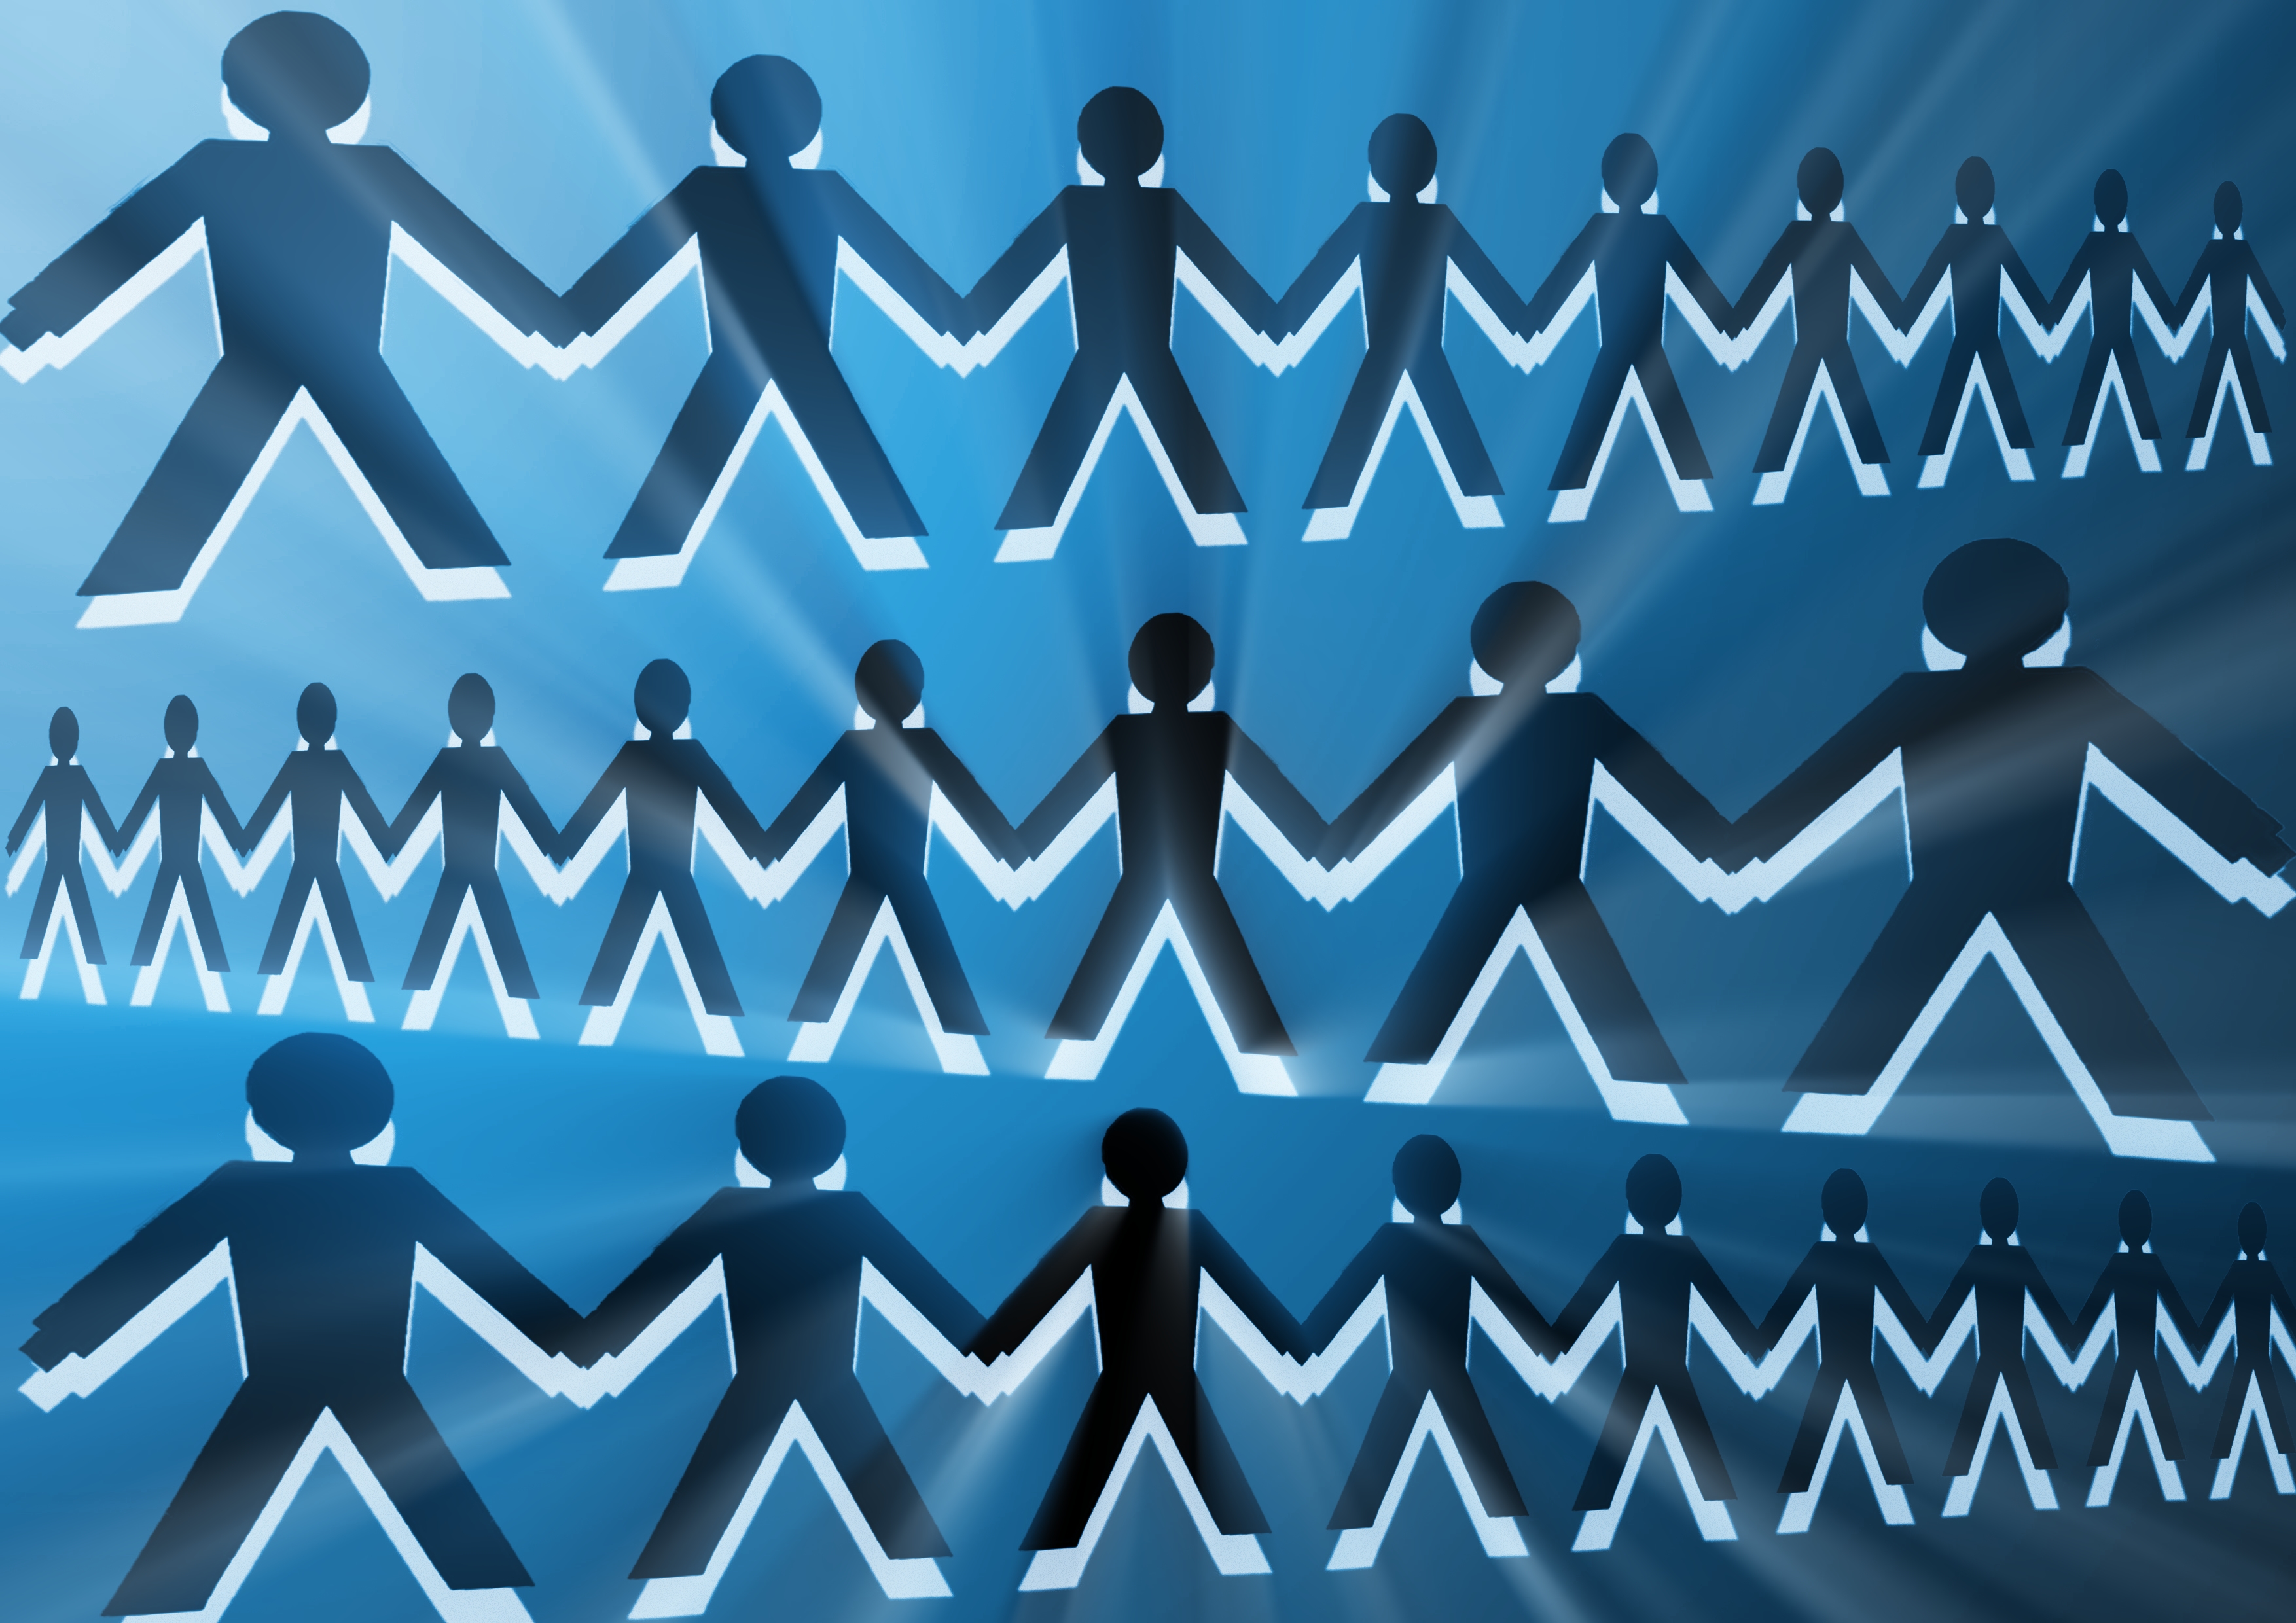
achievement, agreement, alliance, brotherhood, coalition, collaboration, community, concept, concepts, confidence concept, cooperation, cropped, crowd, culture, diverse, diversity, friends, friendship, group, hands, human, ideas, illustration, imagination, interaction, men, metaphor, motivation, partnership, people, potential, recruitment, relationship, shadow, strategy, strength, success, support, team, teamwork, together, togetherness, transformation, unity, variation, youth, blue, text, font, product, symmetry, computer wallpaper, line, graphics, sky, angle, graphic design, world, logo